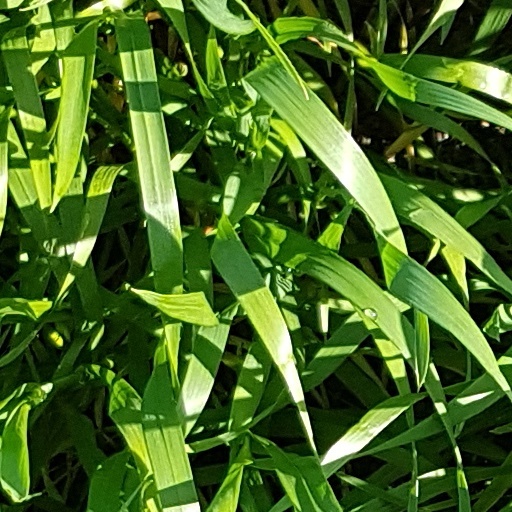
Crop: wheat